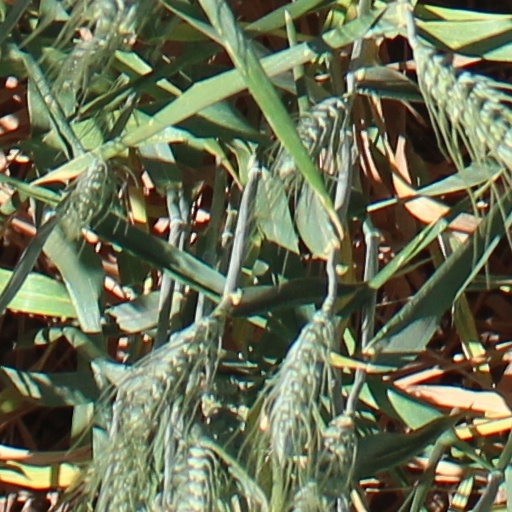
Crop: wheat